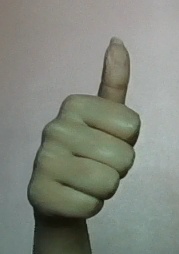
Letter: aleff